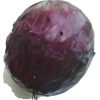
Label: red_cabbage